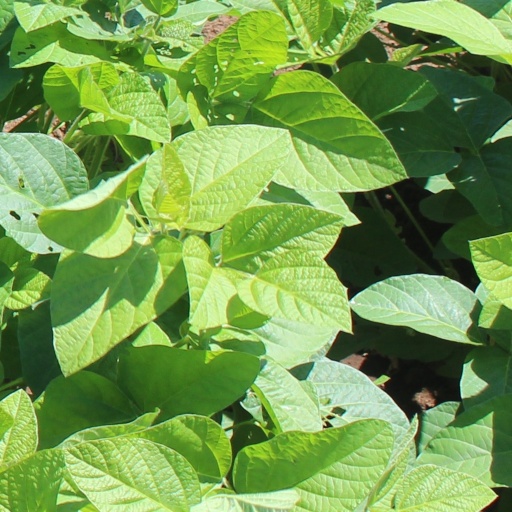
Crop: soybean